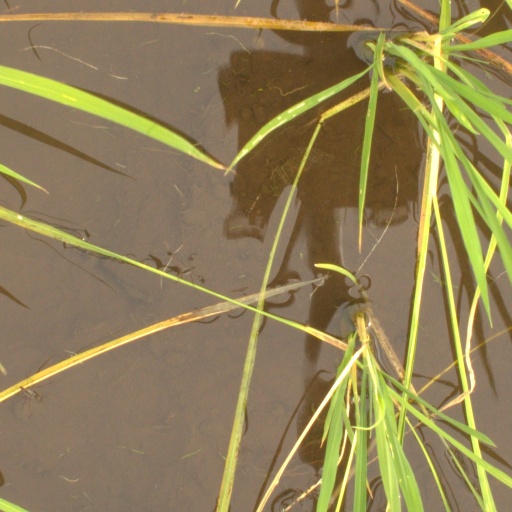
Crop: rice